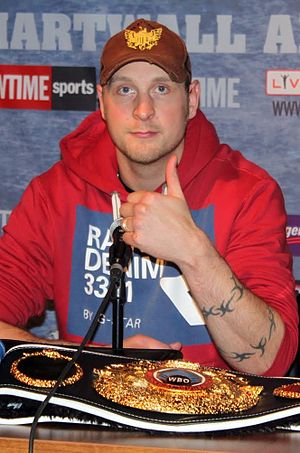
Robert Helenius
"Robert ""The Nordic Nightmare"" Helenius er en finsk professionel sværvægtsbokser. Som en amatør, vandt han sølv ved EM i 2006 supersværvægt. Helenius vandt i 2010 den europæiske sværvægtstitlel da han besejrede Tony Gregory.